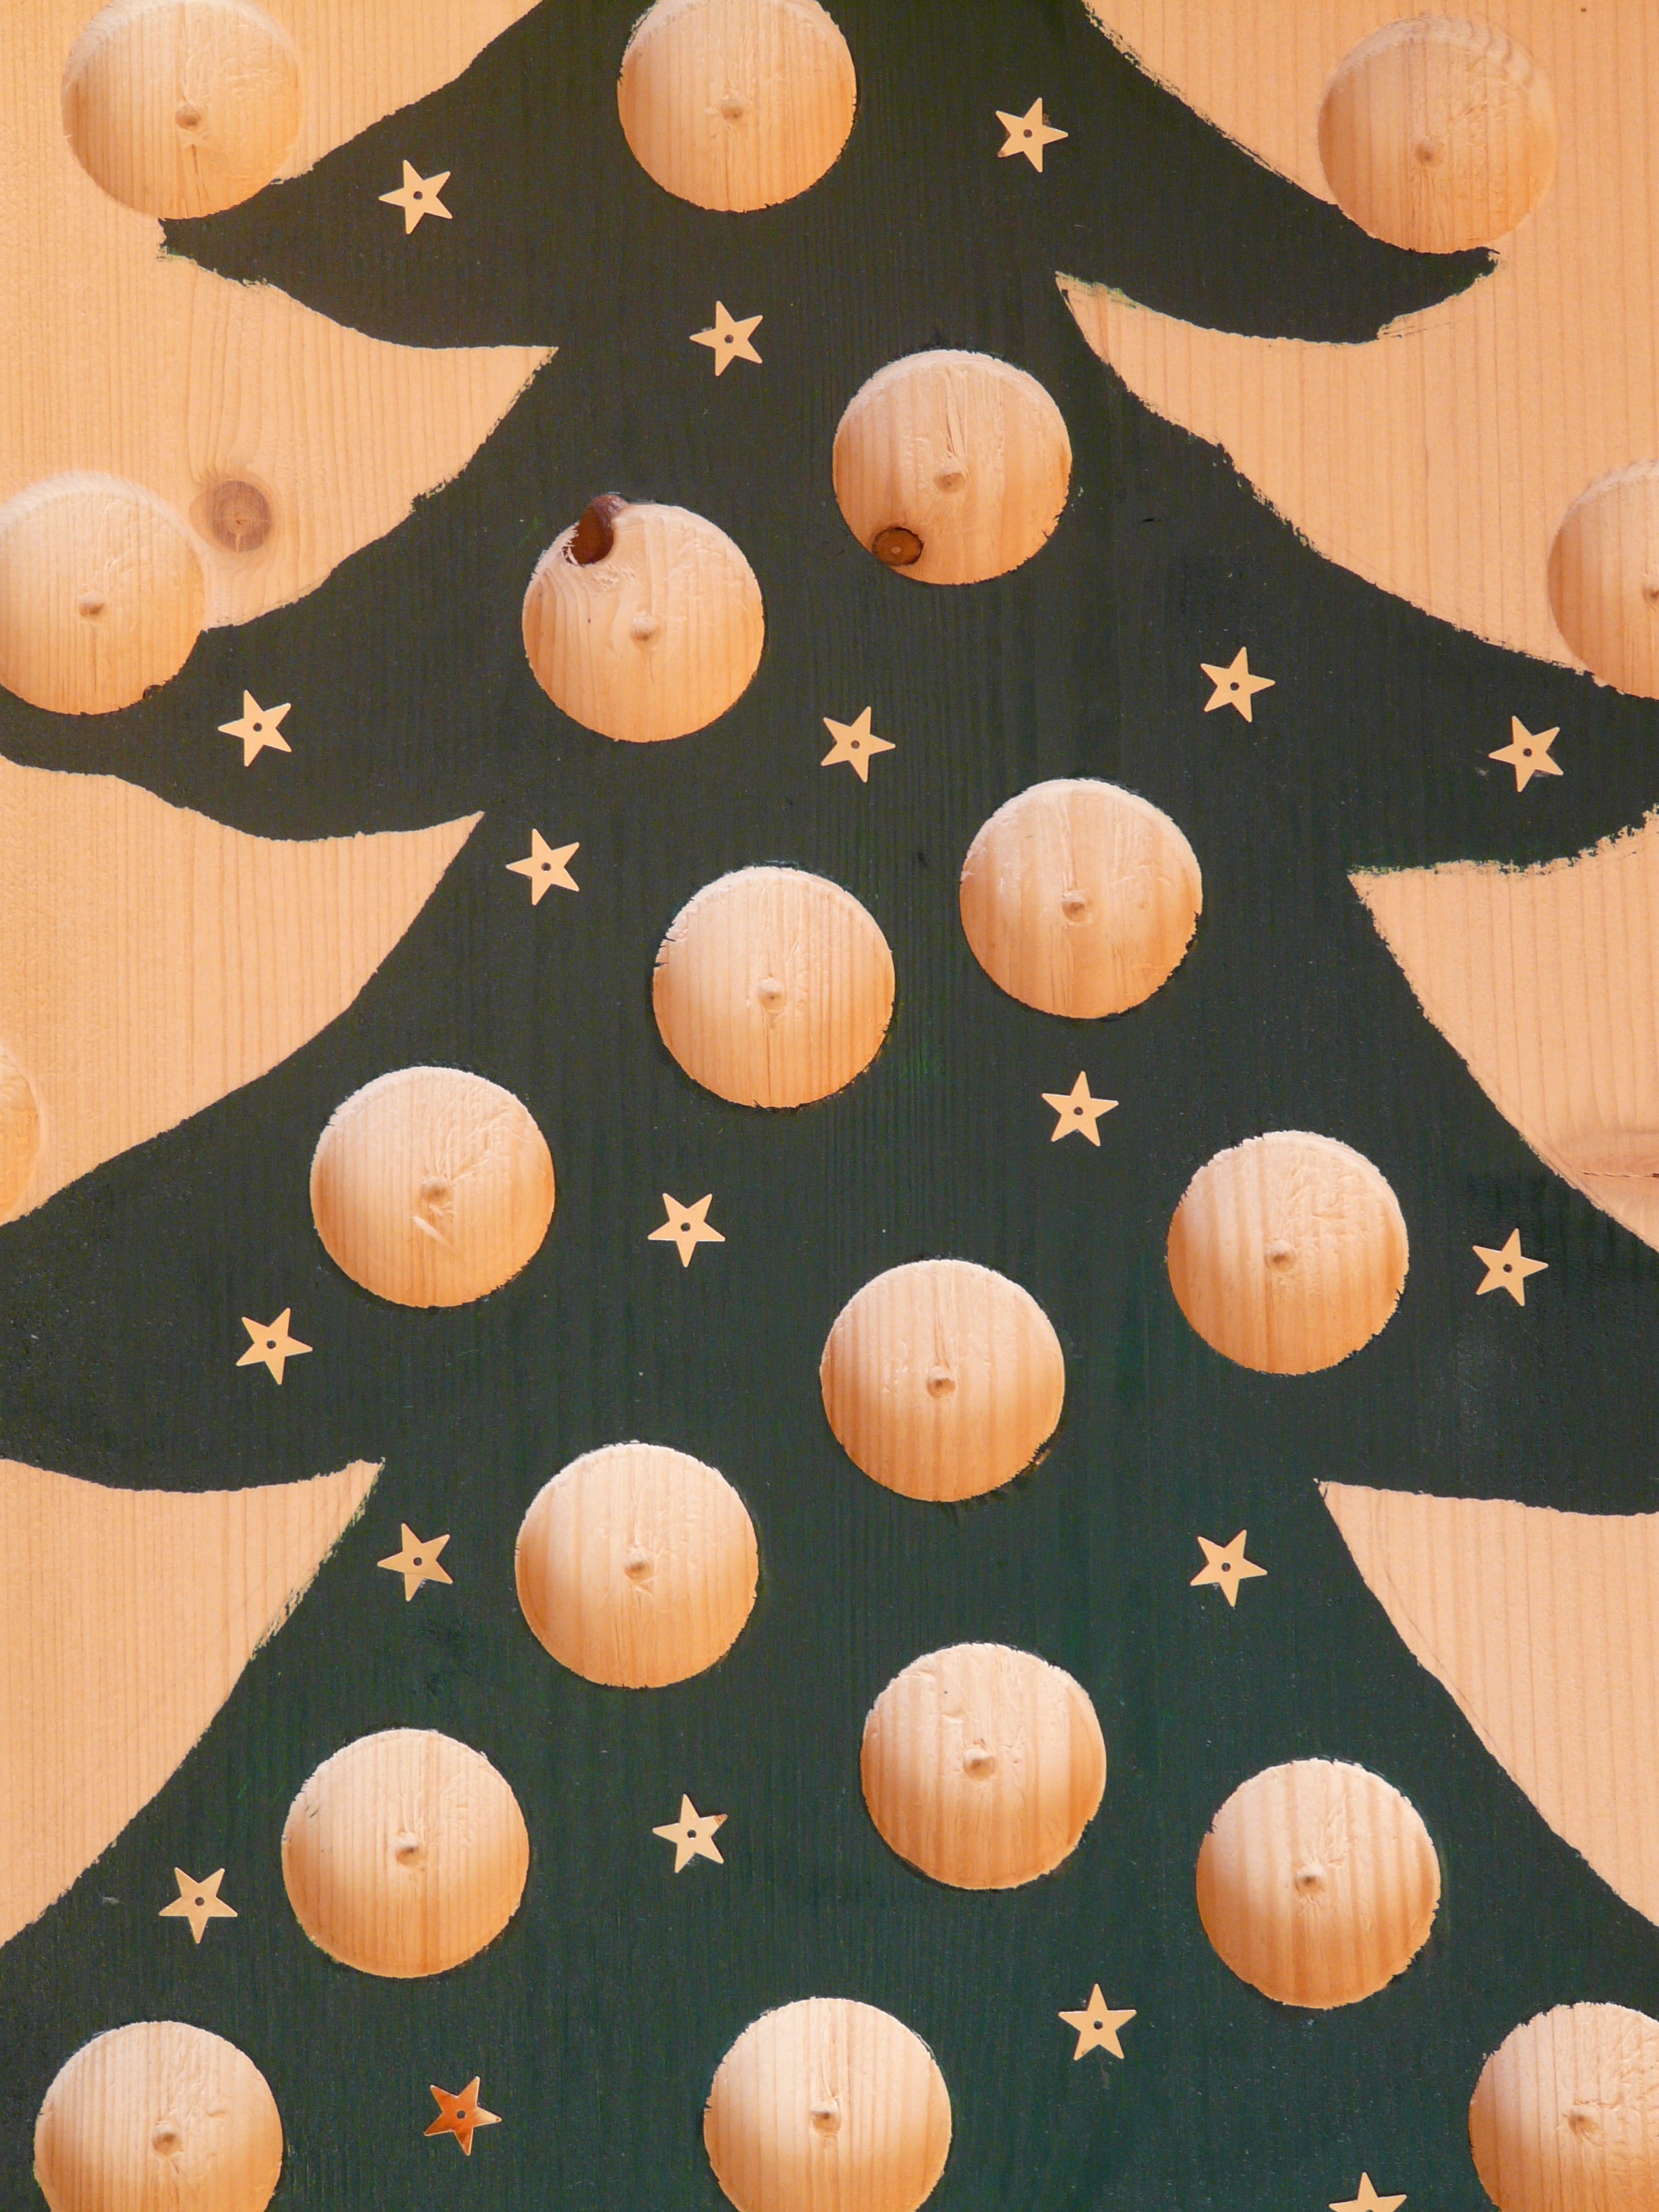
petal, pattern, brown, christmas tree, circle, advent, art, illustration, design, painted, holes, handicraft, do it yourself, cut out, advent calendar